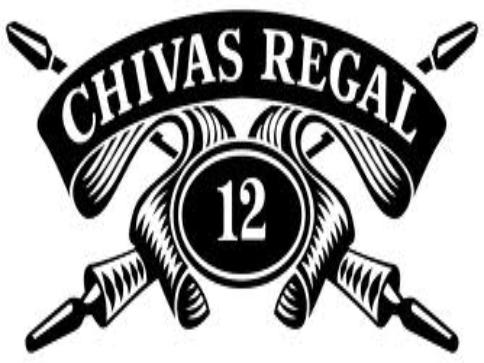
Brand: CHIVAS
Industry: Food